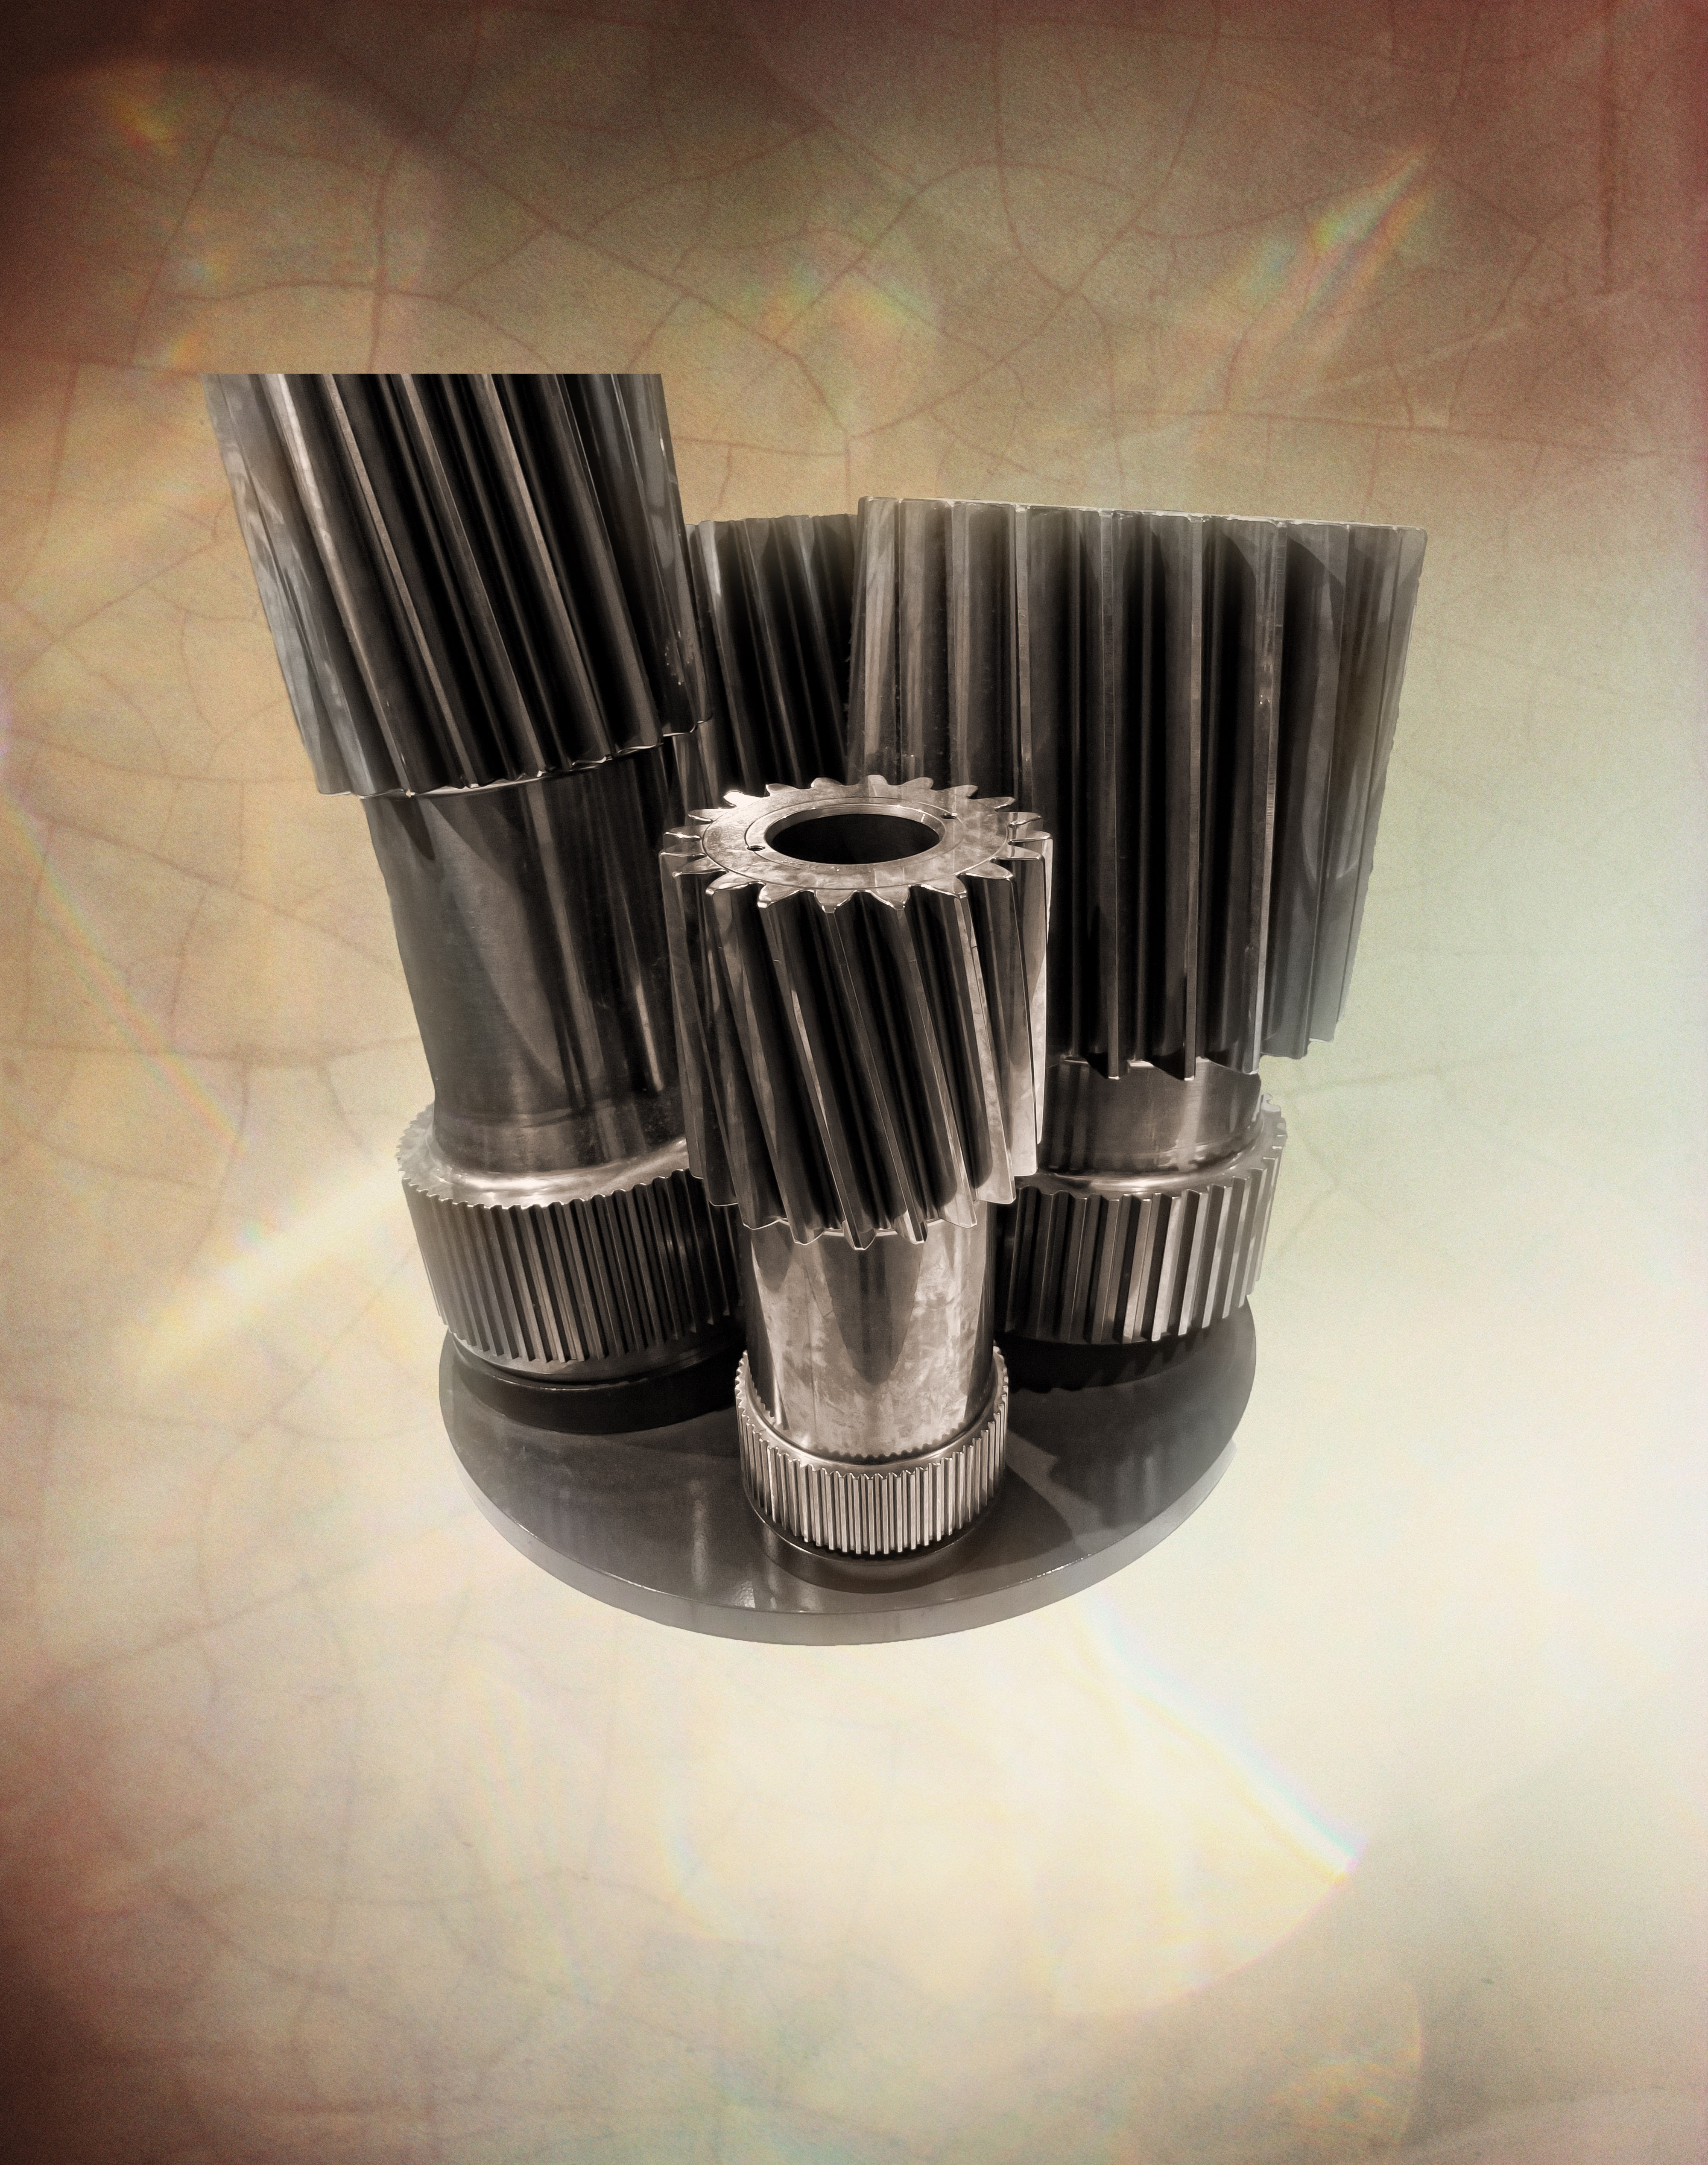
light, technology, equipment, gear, drive, industry, black, lighting, gears, mechanical, engine, collective, shape, transmission, technical, organization, fabrication, technical devices